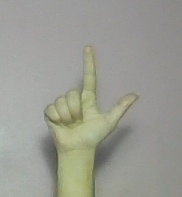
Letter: laam